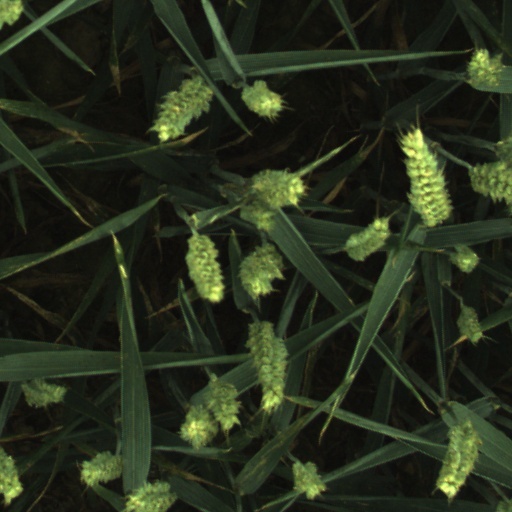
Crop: wheat